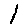
Label: 1